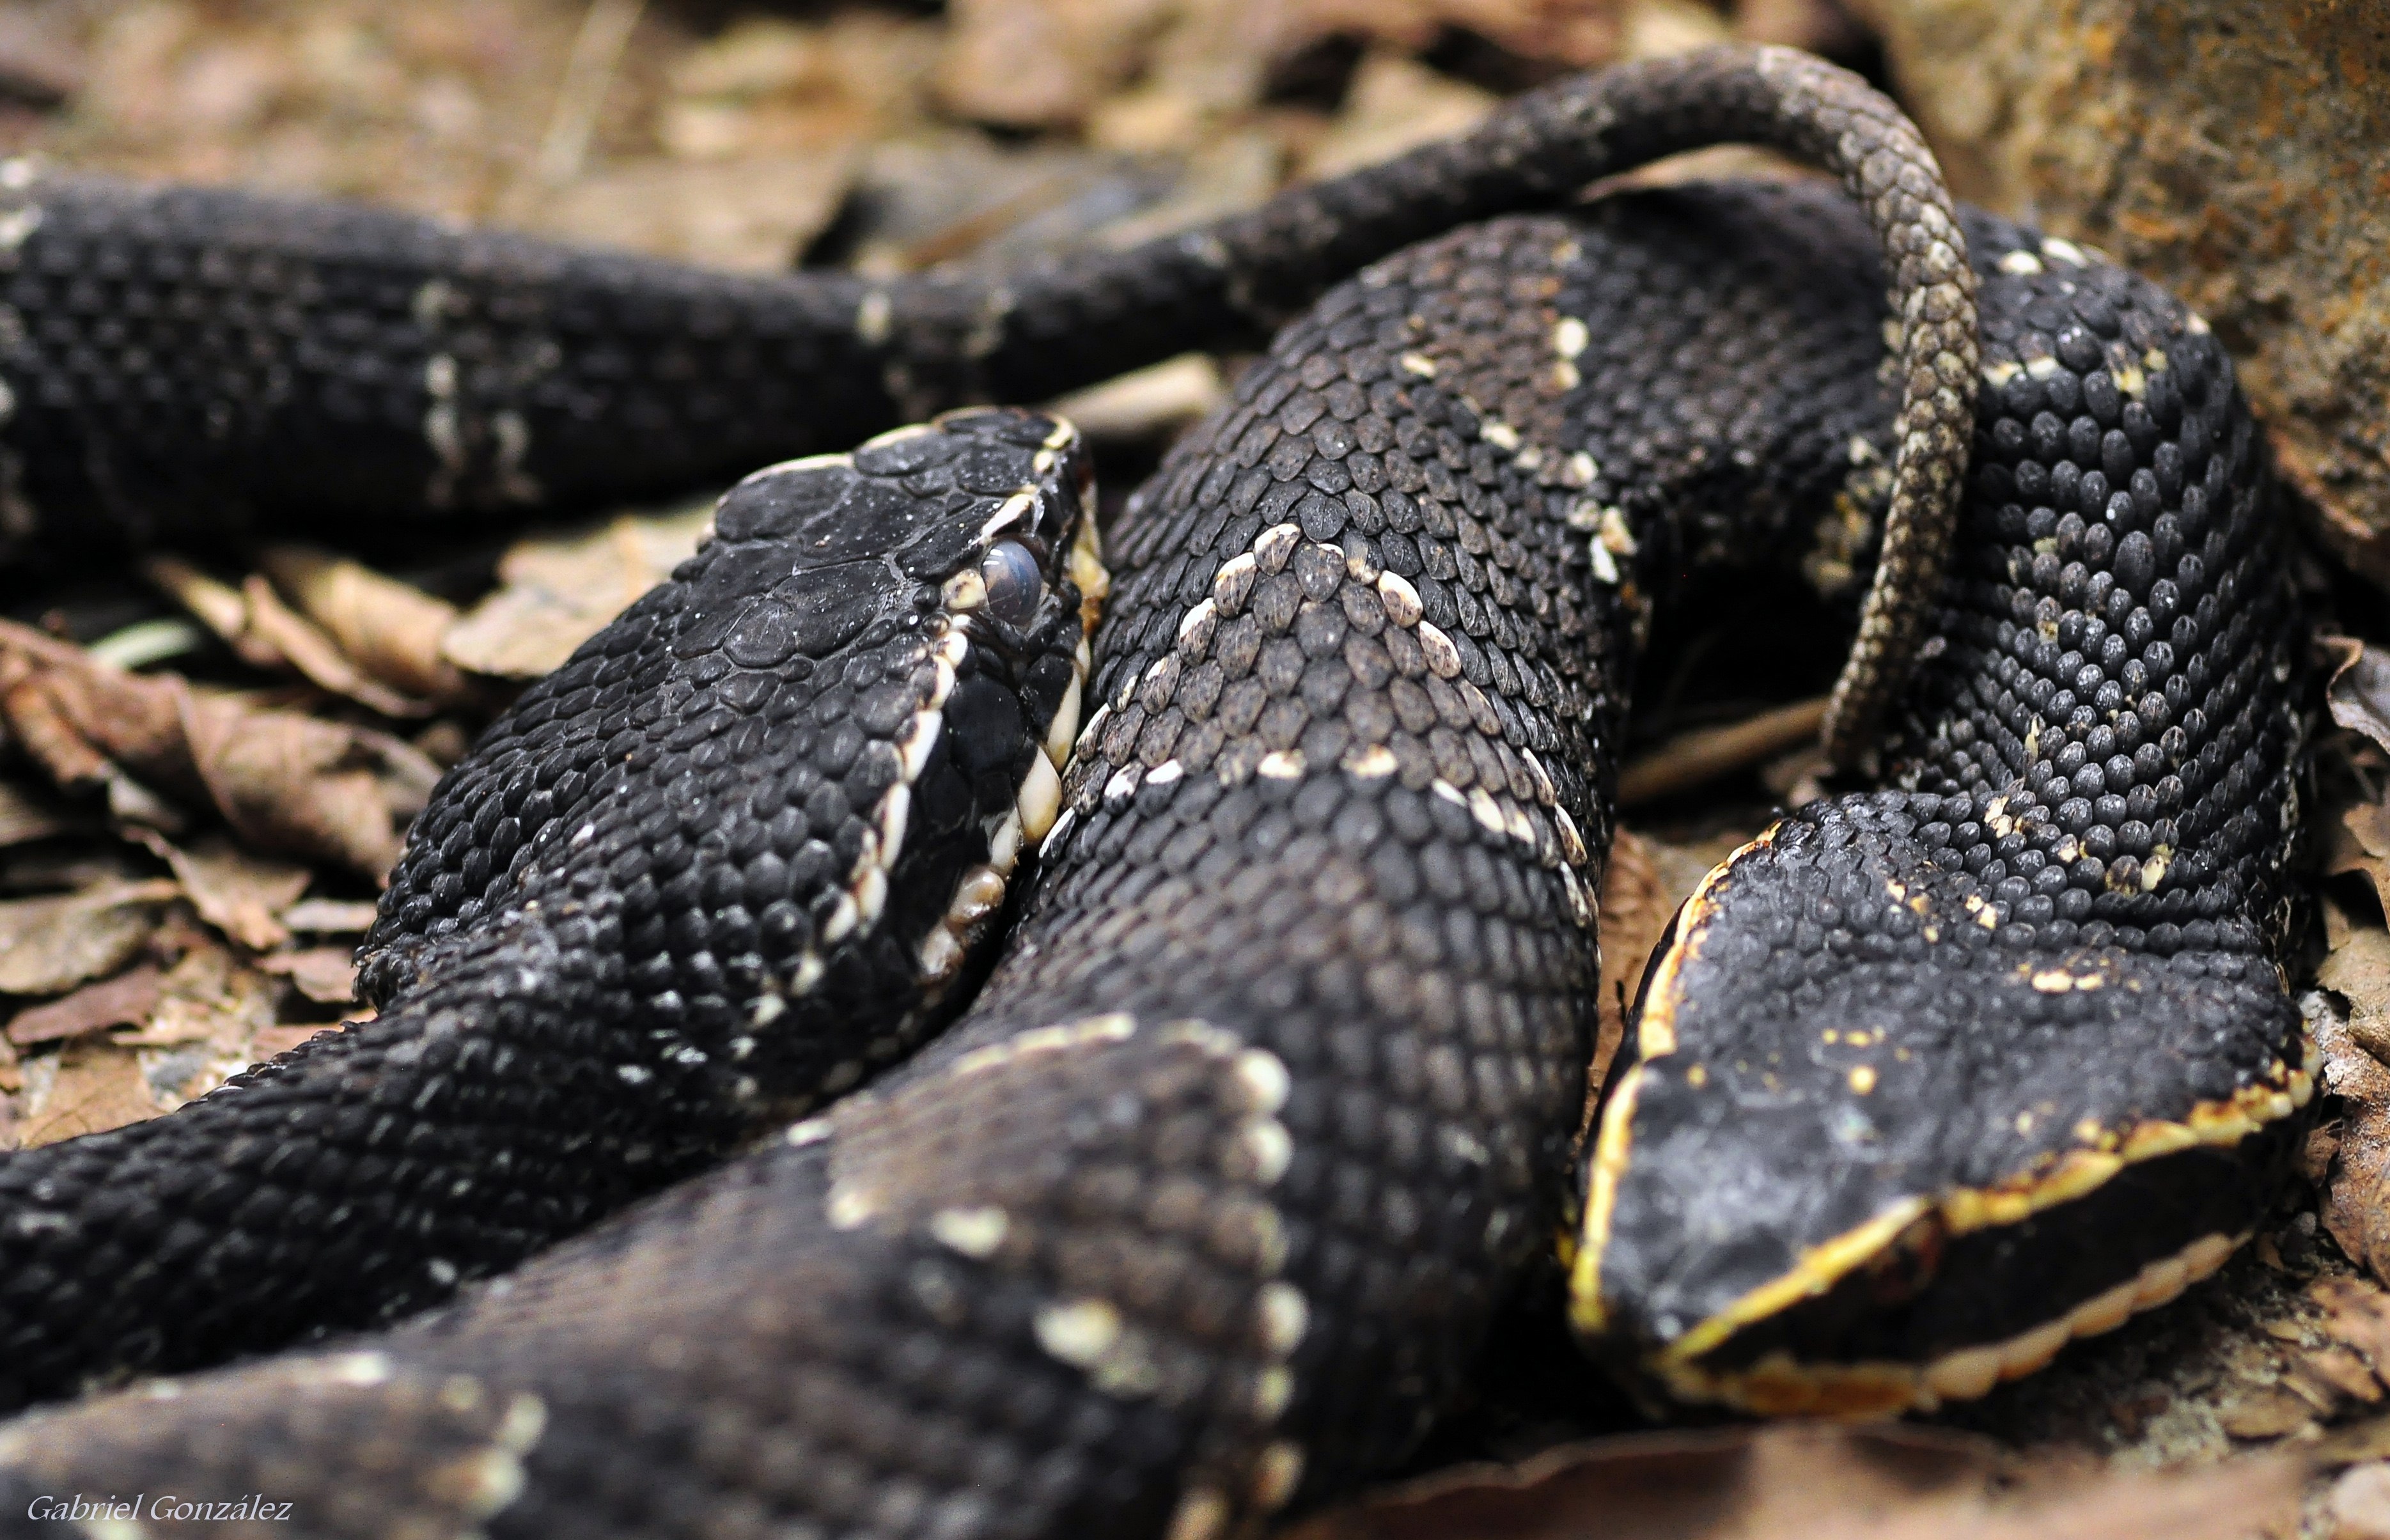
nature, wildlife, reptile, fauna, close up, animals, snake, rattlesnake, vertebrate, naturaleza, nikond90, serpent, ggl1, gaby1, animales, xelodegalicia, sigma105mm, viper, gabrielcoru a, cab rceno, obreg ncantabriaespa a, grass snake, elapidae, garter snake, colubridae, sidewinder, eastern diamondback rattlesnake, scaled reptile, boas, hognose snake, kingsnake